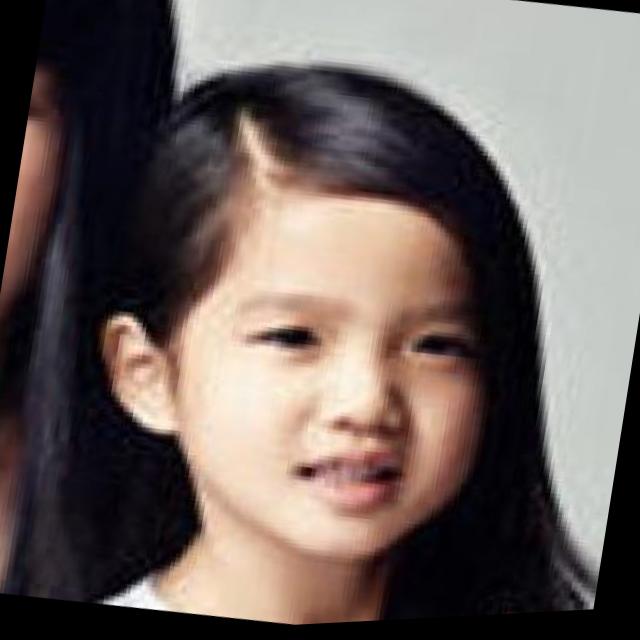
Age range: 0-12